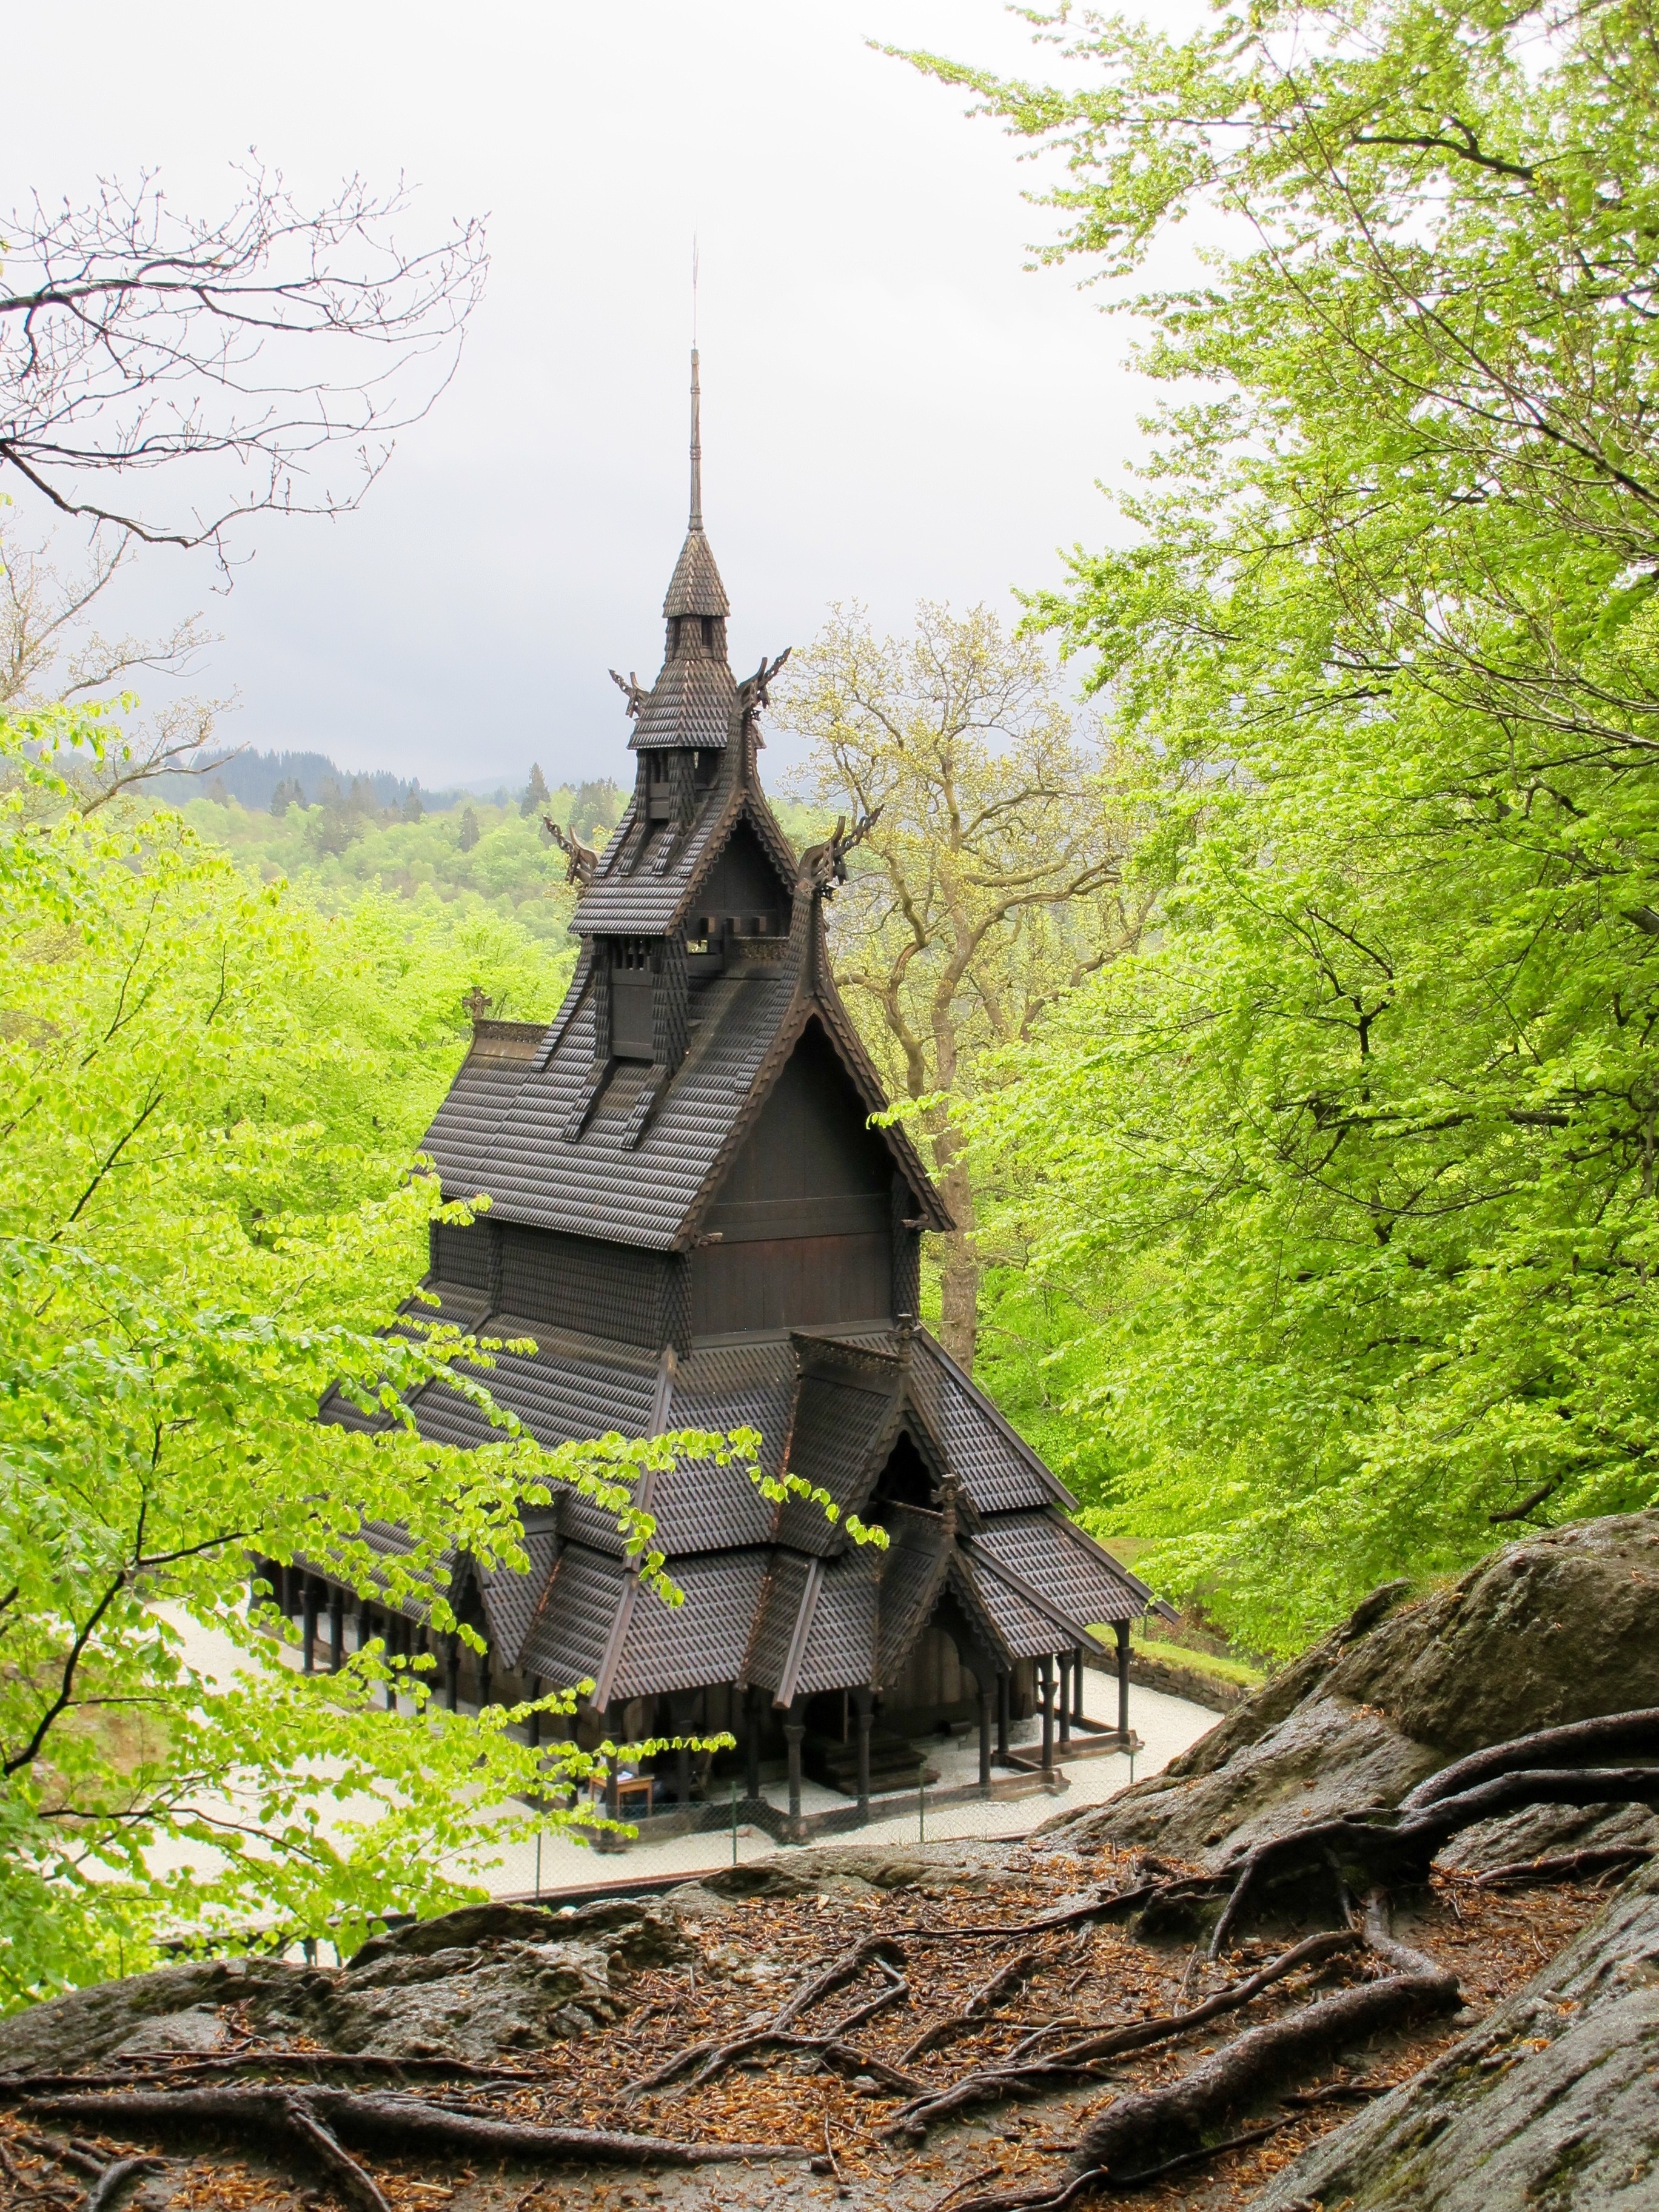
tree, tower, church, place of worship, temple, bergen, norway, standing timber